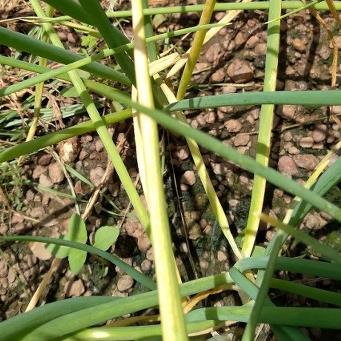
Crop: Onion
Condition: fusarium-d